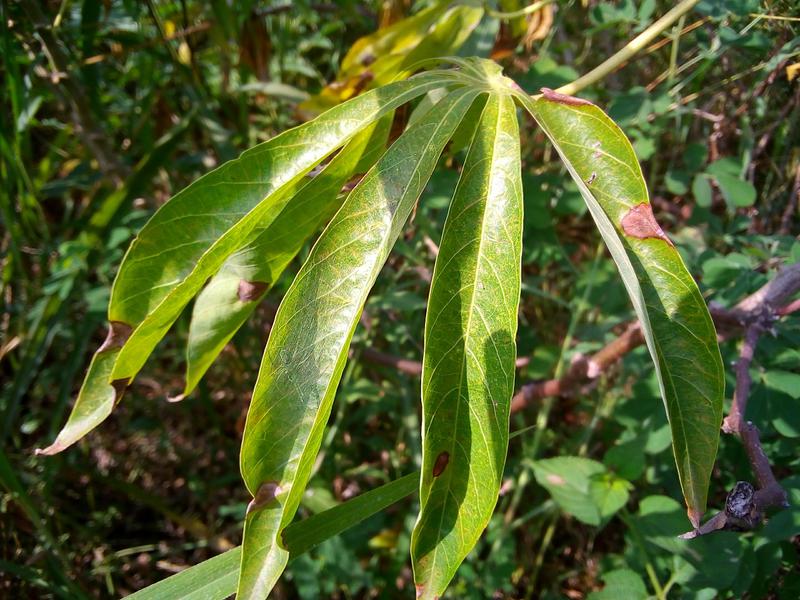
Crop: cassava
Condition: brown_streak_disease